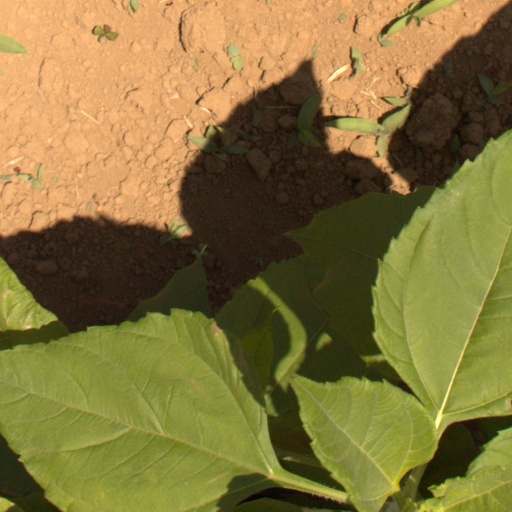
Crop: Jerusalem artichoke